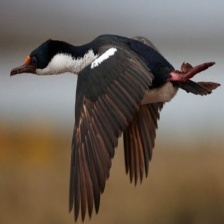
Species: IMPERIAL SHAQ
Scientific name: LEUCOCARBO ATRICEPS